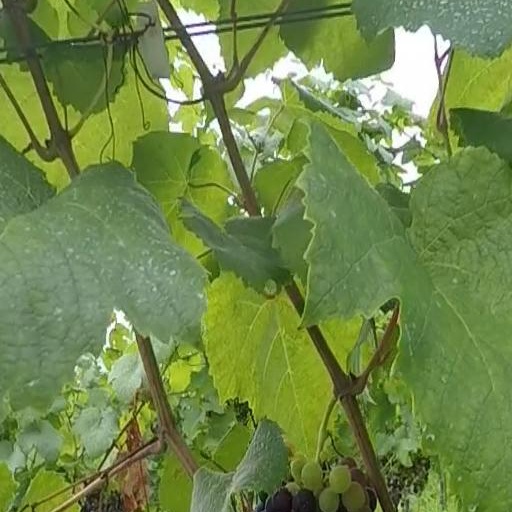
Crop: grape